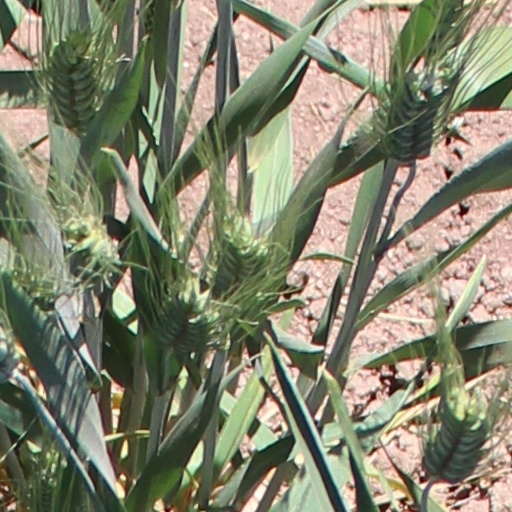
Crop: wheat